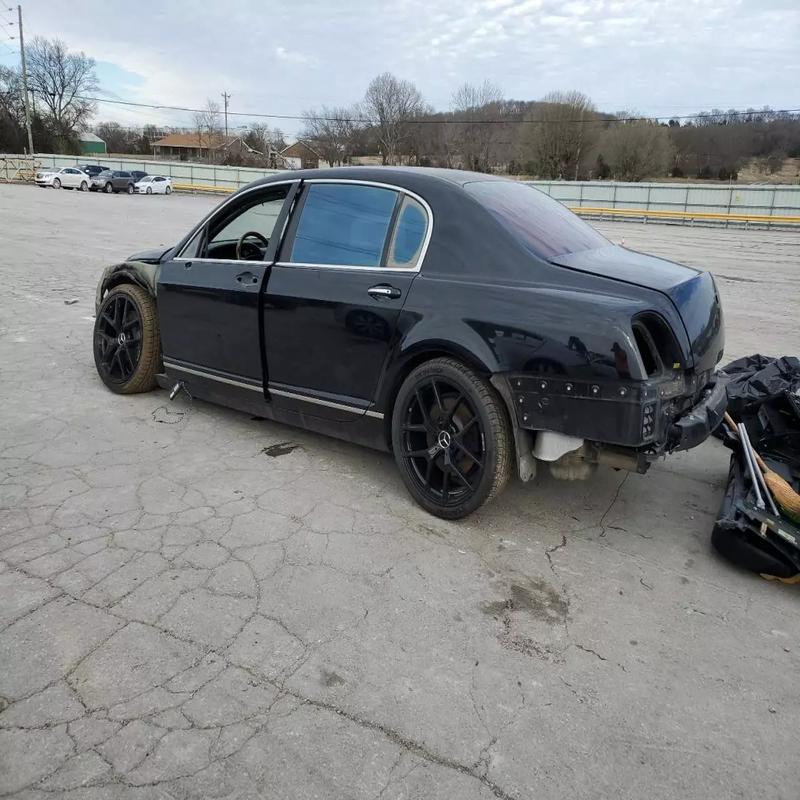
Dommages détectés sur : aile avant gauche, porte avant gauche, feu arrière gauche, pare-choc arrière, plaque d'immatriculation arrière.
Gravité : majeur